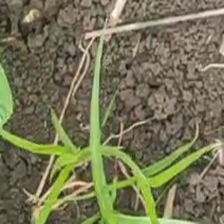
Weed species: Lavhala_(Cyperus_Rotundus)